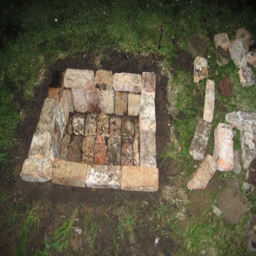
how to build an in - pit